Norman Town Square

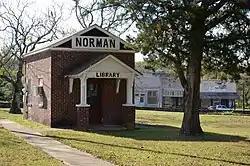

The Norman Town Square is a public park at the center of Norman, Arkansas. It is bounded by 9th Street and Golf Course Road to the north and south, and Arkansas Highway 8 and Gurdon Avenue to the east and west. The park is about in size, and is mostly open lawn, with a low stone retaining wall on the street-facing edges. The town library, built in 1935 with funding from the Works Progress Administration, stands at the center of the park, and there are four diamond-shaped flower planting areas located near the corners of the park, built in 1937 with WPA funding. It is the only known Depression-era town square laid out and built in Montgomery County.